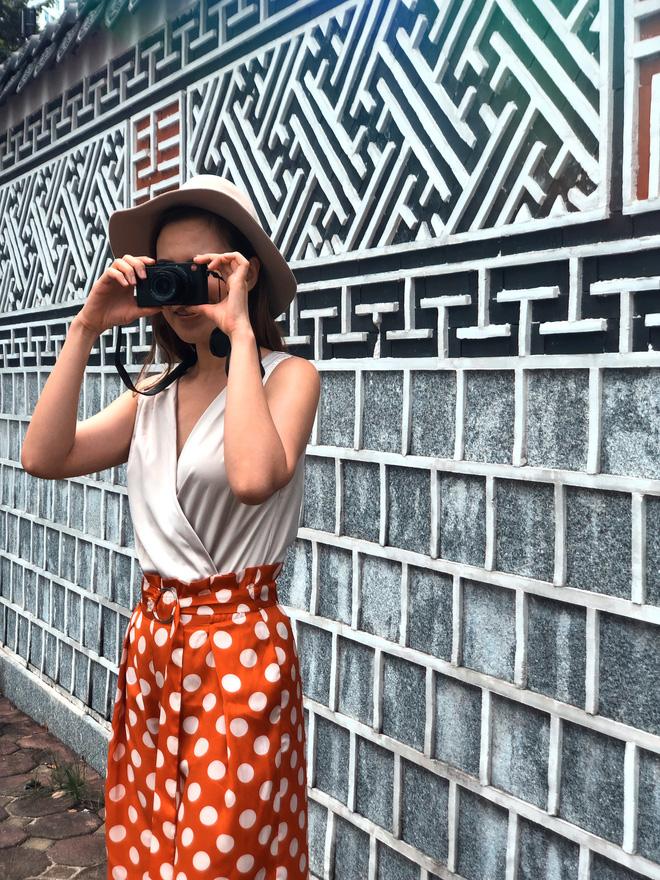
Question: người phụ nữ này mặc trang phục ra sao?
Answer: cô ấy đội mũ rộng vành, mặc áo trắng và váy cam chấm tròn